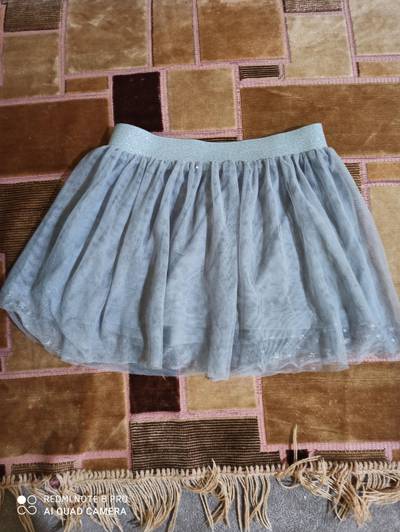
Waste category: clothes